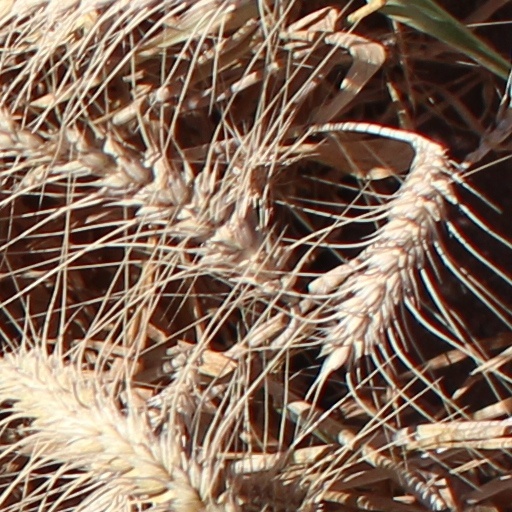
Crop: wheat